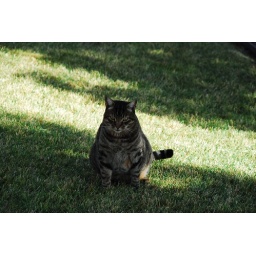
Plump in the grass under a shady tree